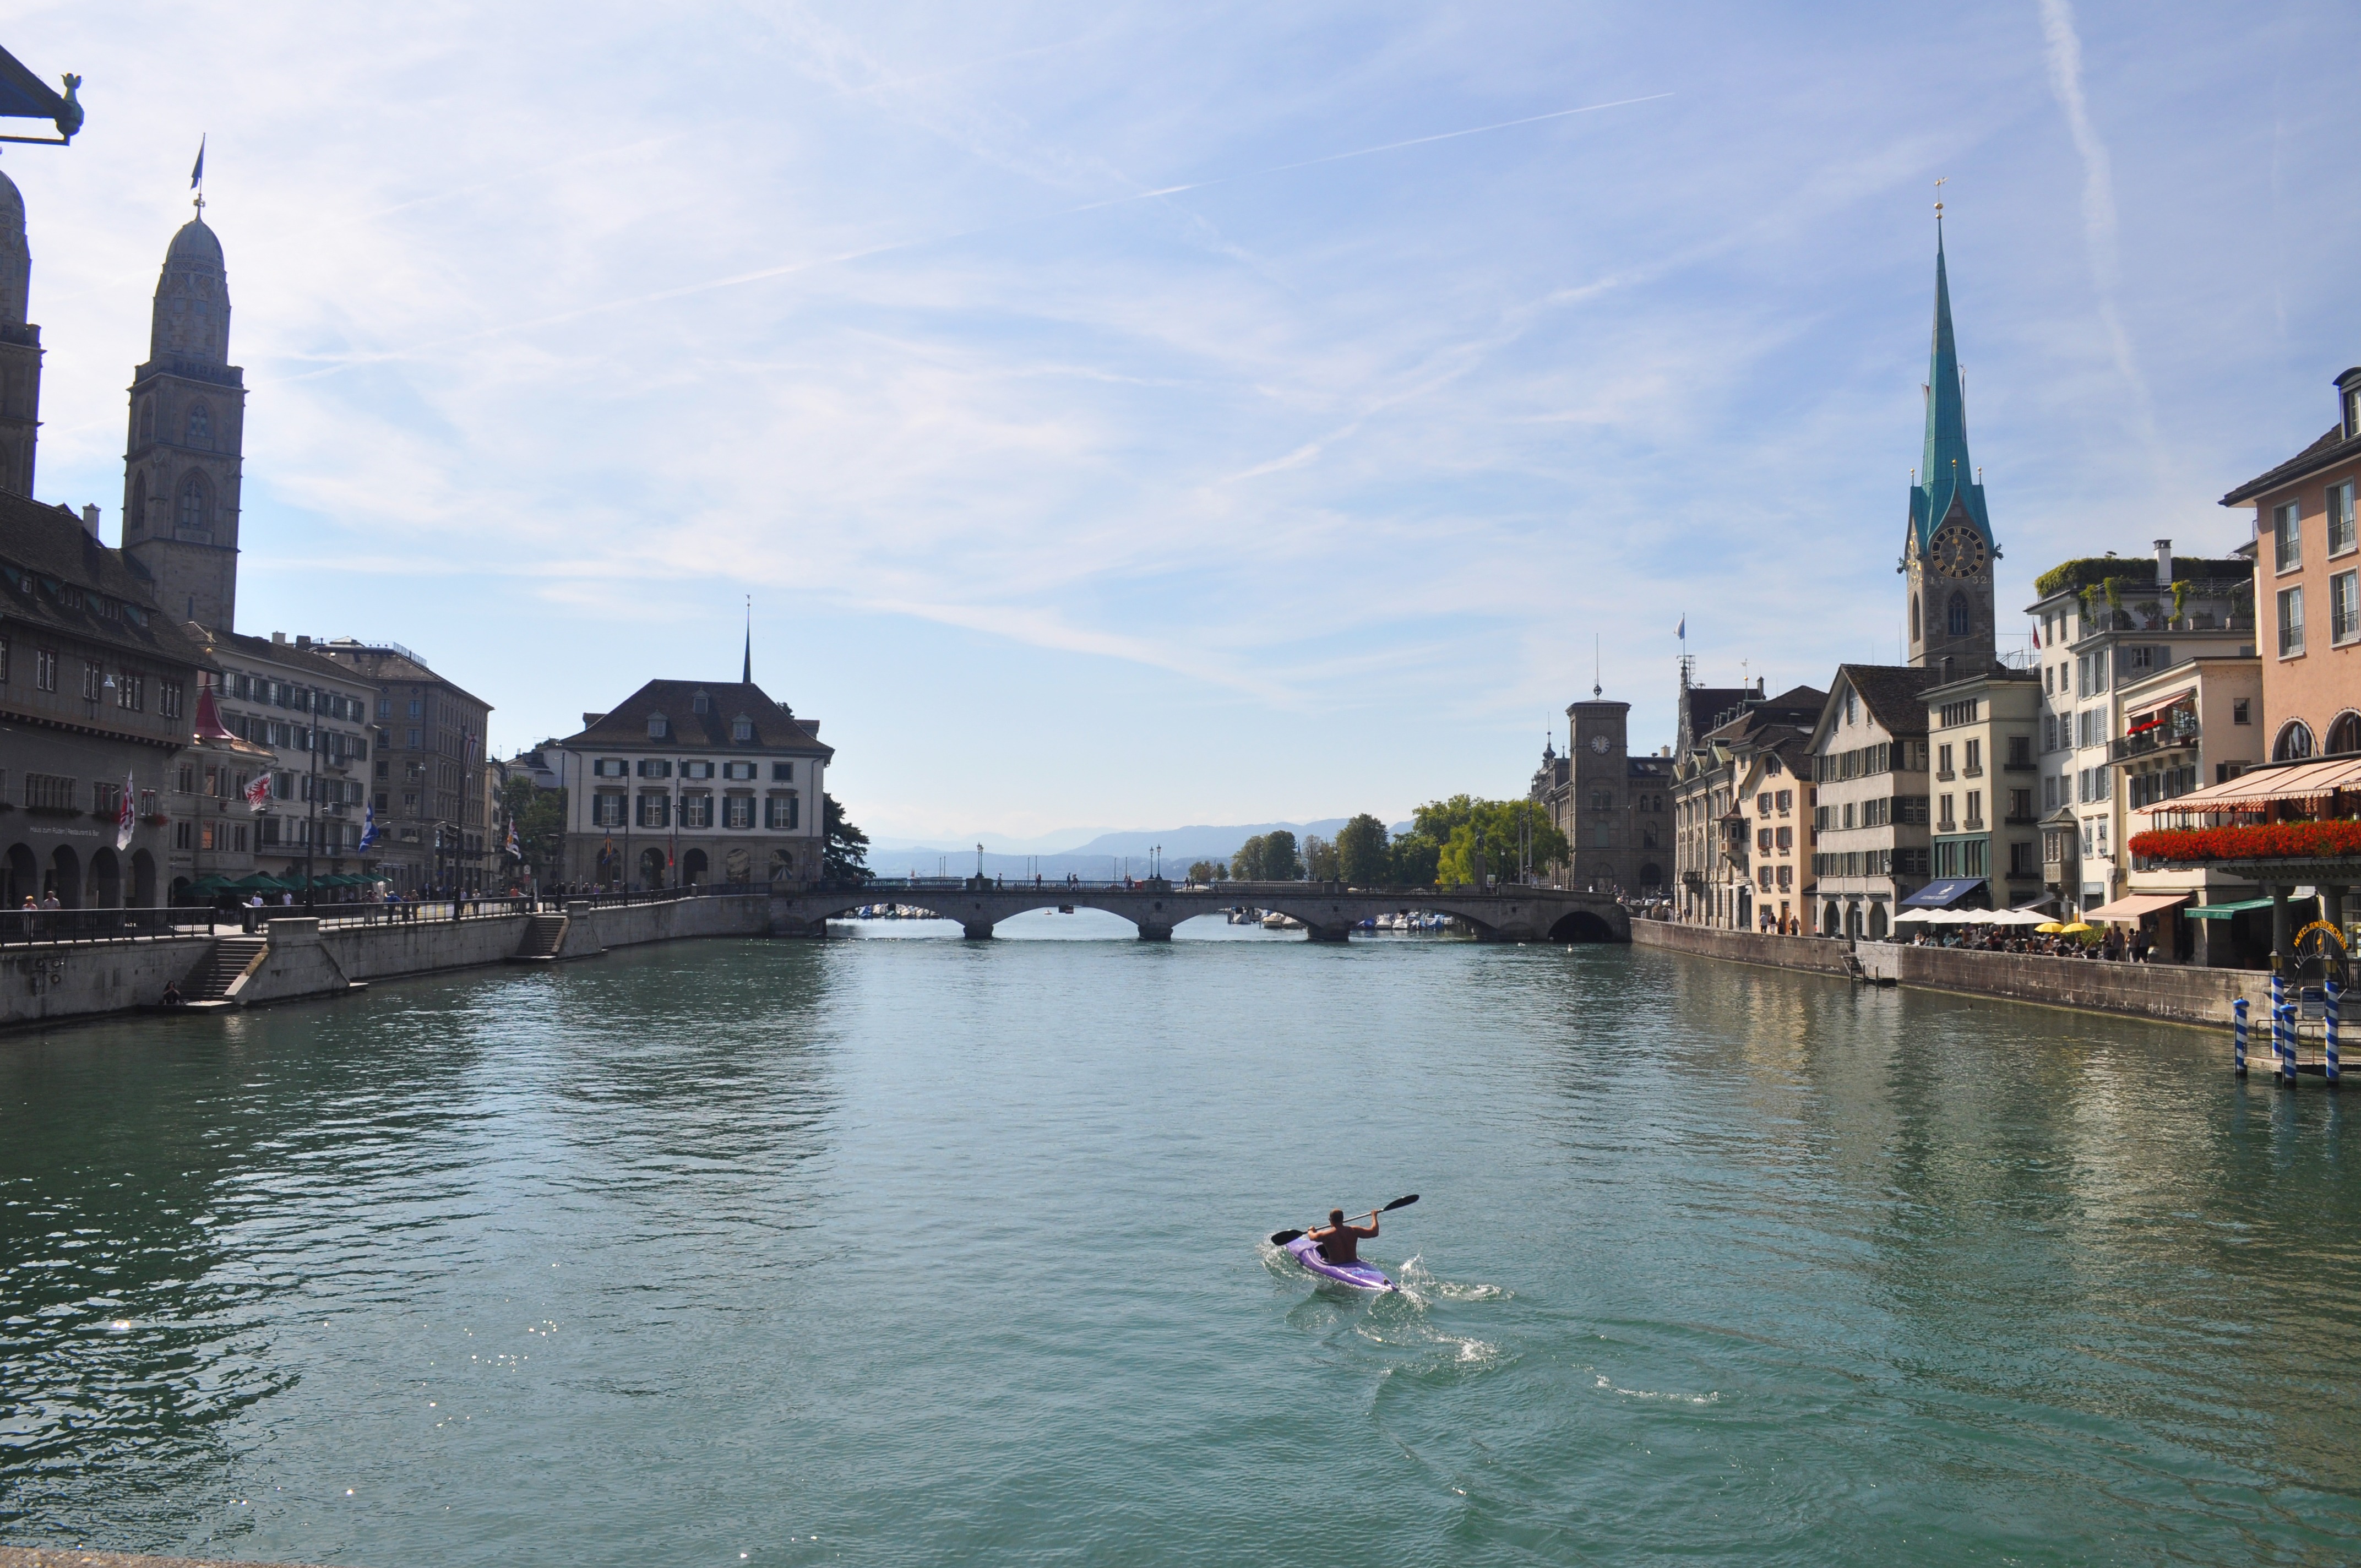
sea, water, boat, town, city, river, canal, cityscape, vacation, travel, vehicle, bay, landmark, harbor, tourism, kayak, waterway, body of water, boating, switzerland, zurich, centre, landform, tours, geographical feature